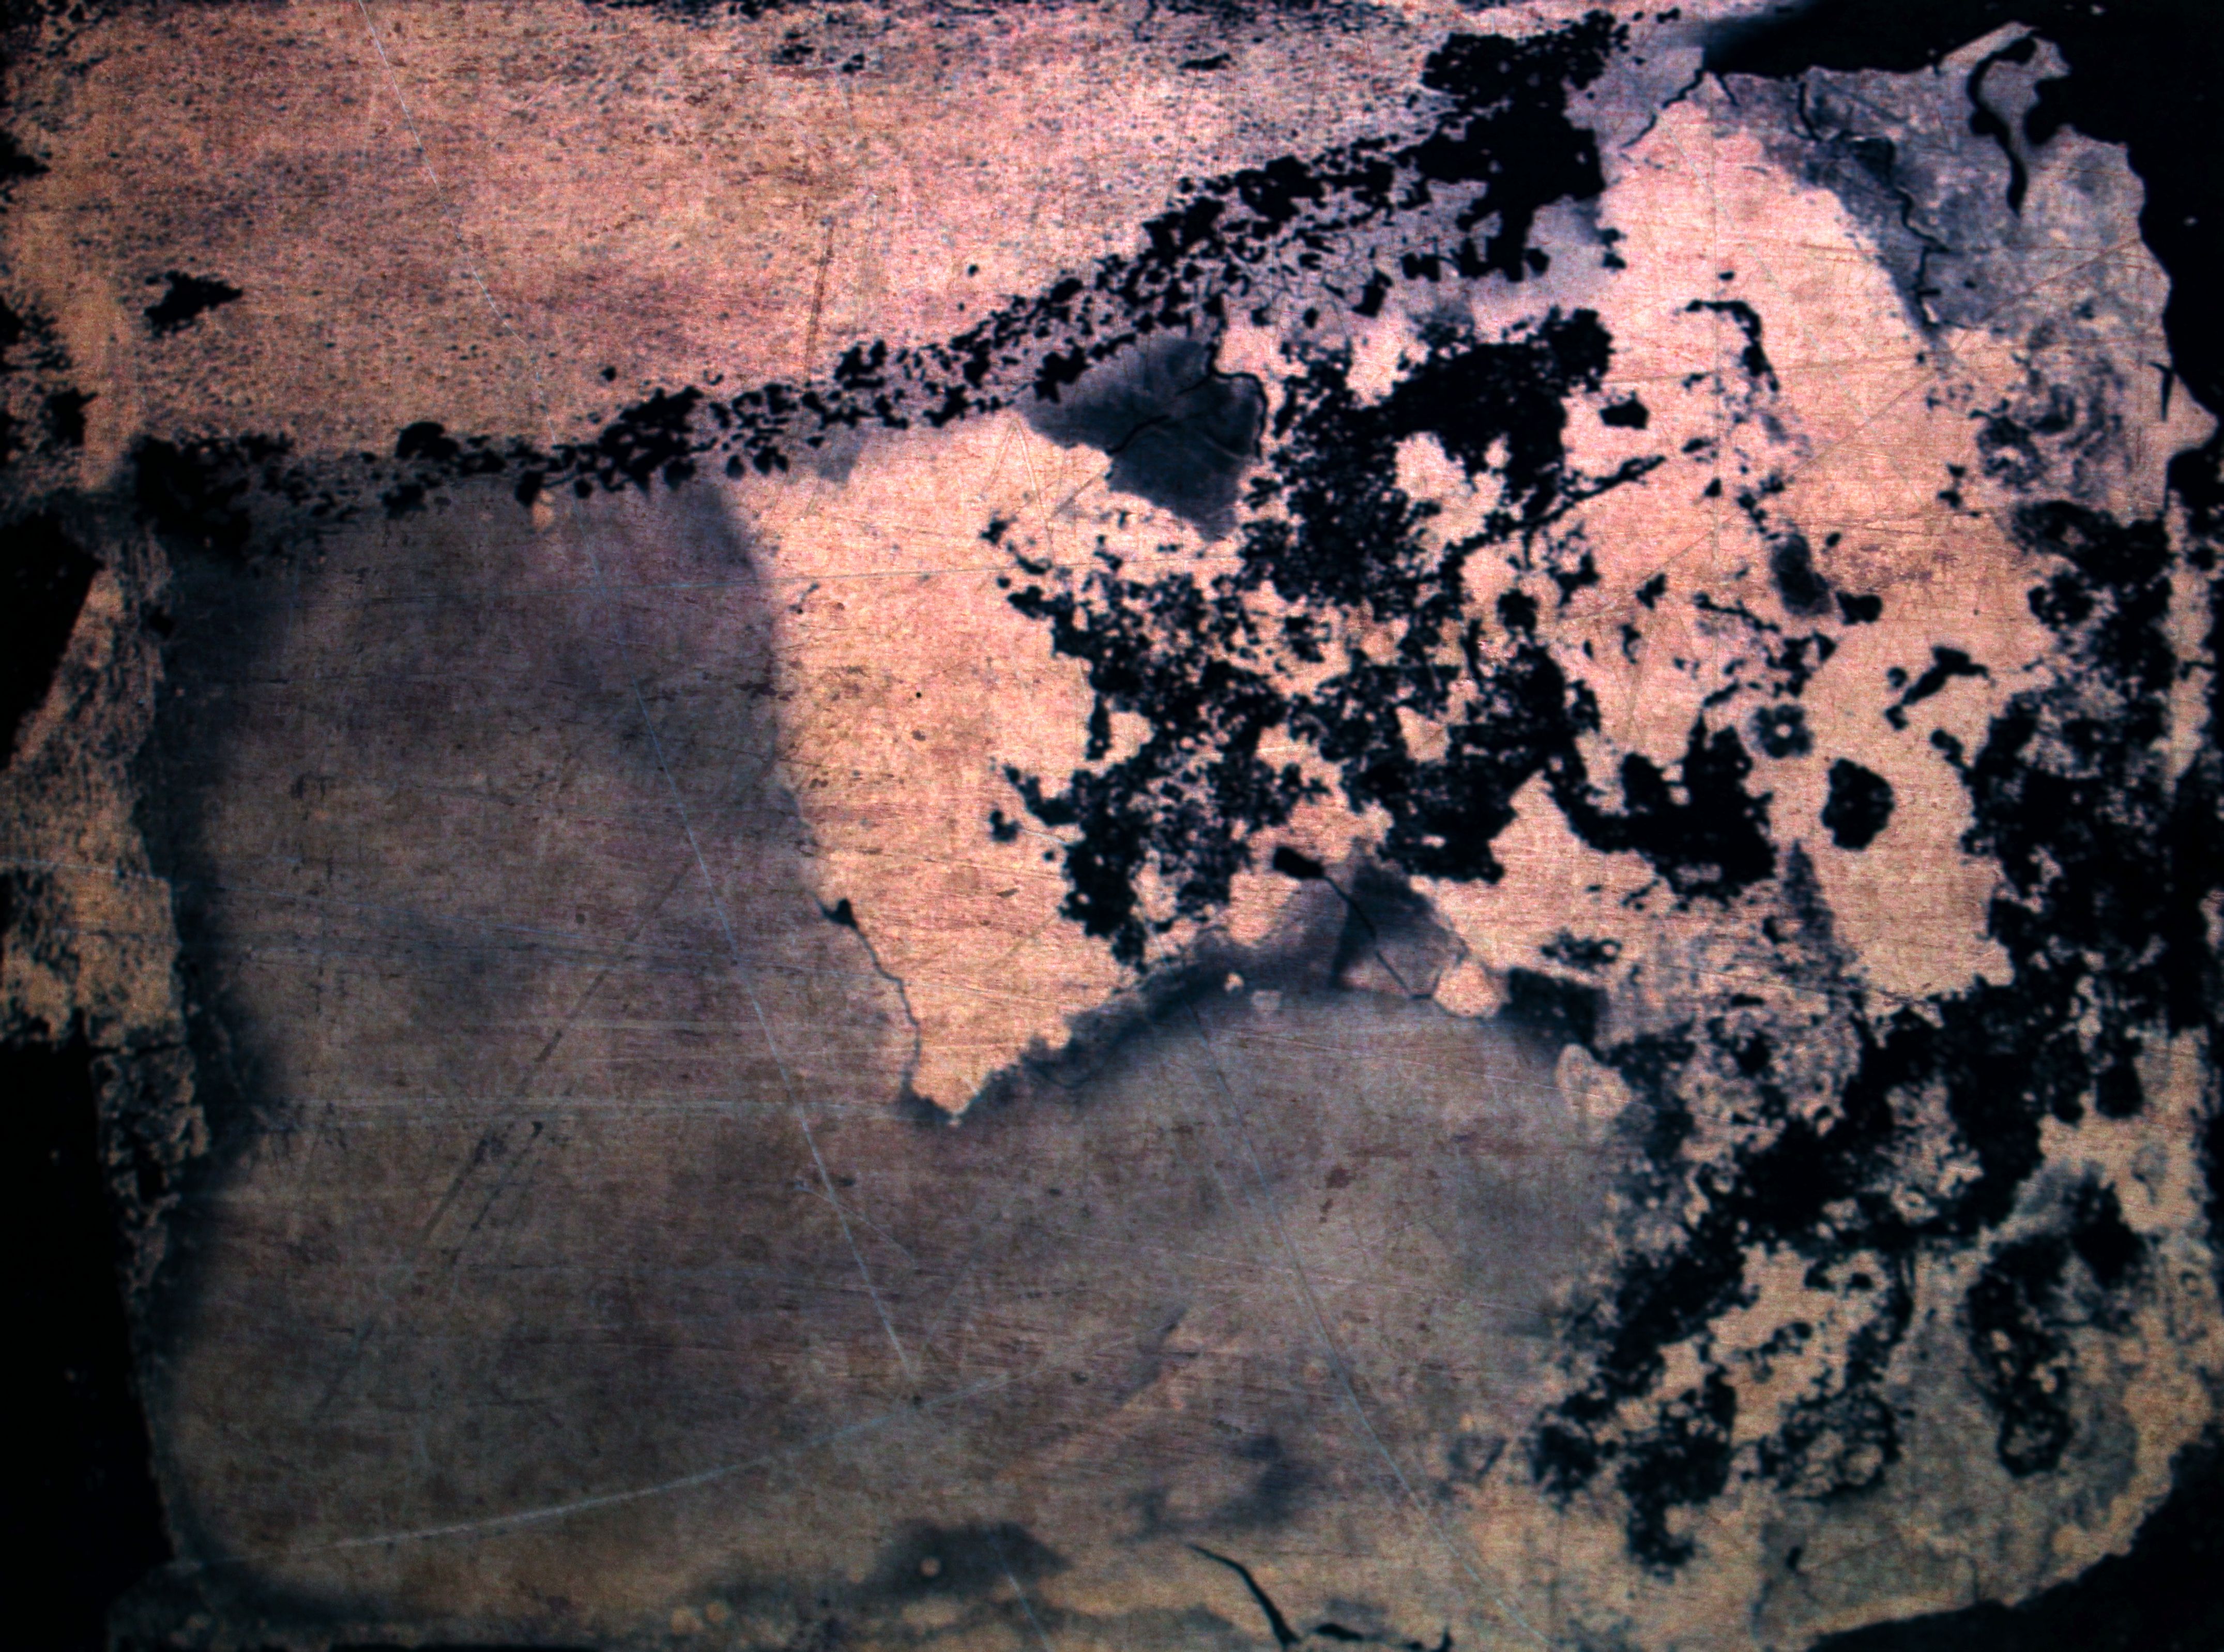
rock, texture, soil, material, painting, free, geology